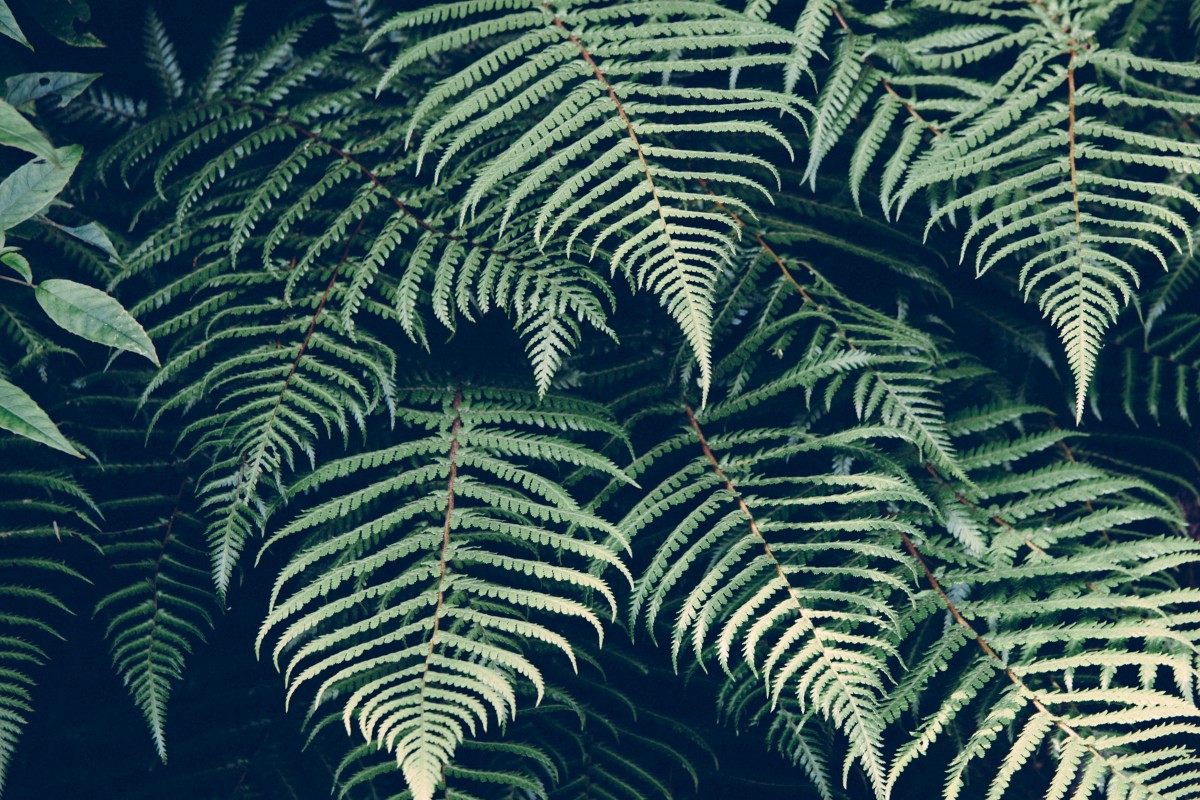
Tags: plant, leaf, pattern, line, green, jungle, botany